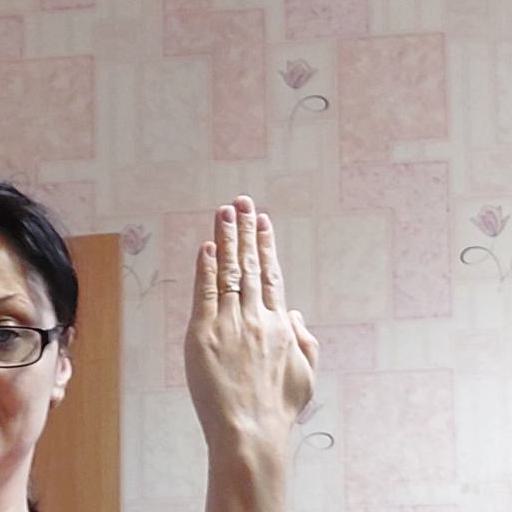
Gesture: stop_inverted